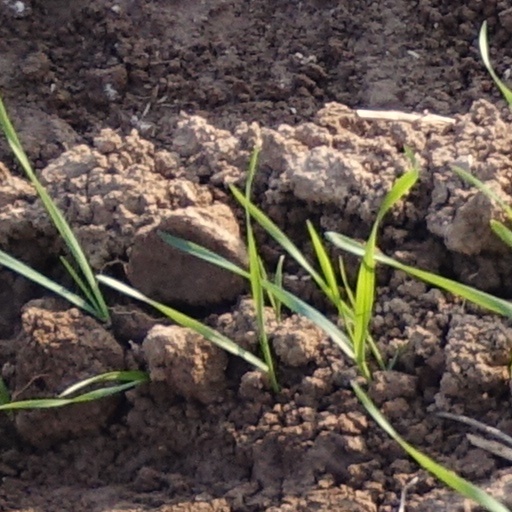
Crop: wheat